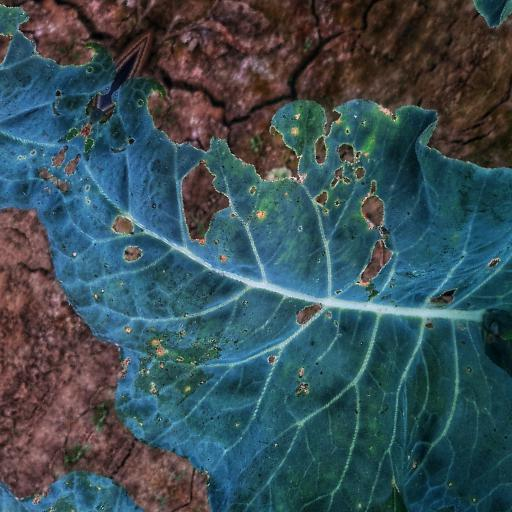
Label: Black Rot